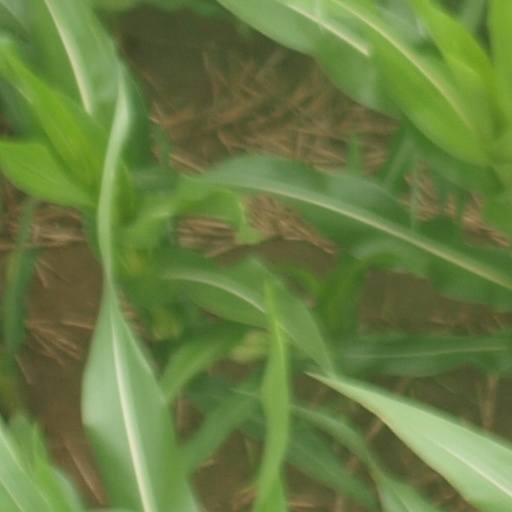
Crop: maize; corn